Adalbertstraße

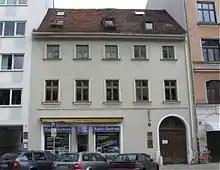
Adalbertstr. 14, the only house from the original development

Due to the damages during the Second World War and other changes, the Adalbertstraße shows a heterogeneous development. From the original two-storey buildings, only the house no. 14 from the period around 1827/30 has been preserved. The original buildings were replaced, starting in the 1860s, by mostly four-storey rental buildings and commercial buildings in the style of the Neo-Renaissance.